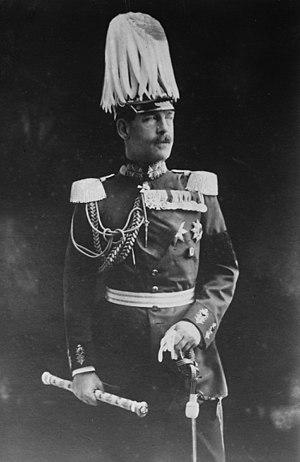
Constantin Iᵉʳ de Grèce ou, parfois, Constantin XII, est né le 2 août 1868, à Athènes, en Grèce, et est décédé le 11 janvier 1923, à Palerme, en Italie. Appartenant à la maison d’Oldenbourg, il est le troisième souverain de la Grèce moderne et règne de 1913 à 1917, puis de 1920 à 1922, avec le titre de roi des Hellènes.
Le coup de Goudi fut un coup d'État militaire en Grèce dans la nuit du 28 août 1909 à partir des casernes de Goudí, dans la banlieue est d'Athènes.
La participation de la Grèce à la Première Guerre mondiale est d’abord indirecte, du fait de l’occupation de plusieurs régions du pays par les puissances belligérantes, mais elle a très vite d’importantes répercussions politiques et sociales. À partir de 1916, avec l’éclatement du « Schisme national », et surtout de 1917, la Grèce rentre de plain-pied dans la guerre aux côtés de la Triple-Entente.
Sophie de Prusse, princesse de Prusse et d'Allemagne puis, par son mariage, reine des Hellènes, est née à Potsdam, en Prusse, le 14 juin 1870, et décédée à Francfort-sur-le-Main, dans le land de Hesse, en Allemagne, le 13 janvier 1932. Elle est souveraine de Grèce de 1913 à 1917 puis de 1920 à 1922.
Alexandre Iᵉʳ de Grèce est né au palais de Tatoï, près d’Athènes, le 1ᵉʳ août 1893 et est décédé à ce même endroit le 25 octobre 1920. Il est roi des Hellènes du 10 juin 1917 à sa mort.
Elefthérios Kyriákou Venizélos, né le 11 août 1864 à Mourniés, en Crète, et décédé le 18 mars 1936 à Paris, en France, est un homme politique grec, considéré, dès 1921, comme le « fondateur de la Grèce moderne ».
La participation de la Grèce dans les guerres balkaniques est un épisode de l'histoire de la Grèce moderne. Les guerres balkaniques, qui se déroulèrent en deux temps dans les années 1912-1913, permirent au Royaume de Grèce une grande expansion territoriale grâce à ses victoires.
Georges Iᵉʳ de Grèce, par son élection roi des Hellènes, est né Guillaume de Schleswig-Holstein-Sonderbourg-Glücksbourg, prince de Danemark, le 24 décembre 1845 à Copenhague, au Danemark, et mort le 18 mars 1913 à Thessalonique, en Grèce. Second souverain de la Grèce moderne et fondateur de la dynastie royale hellène contemporaine, il règne presque cinquante ans, de 1863 à 1913.
Le palais présidentiel d’Athènes ou, parfois, palais d’Iródou Attikoú, est la résidence officielle du président de la République hellénique depuis le référendum institutionnel de 1974. Avant cette date, le monument était la demeure du roi des Hellènes et de sa famille.
Íon Dragoúmis était un diplomate, homme politique et écrivain nationaliste grec, né à Athènes le 15 septembre 1878, et décédé le 12 août 1920 à Athènes.